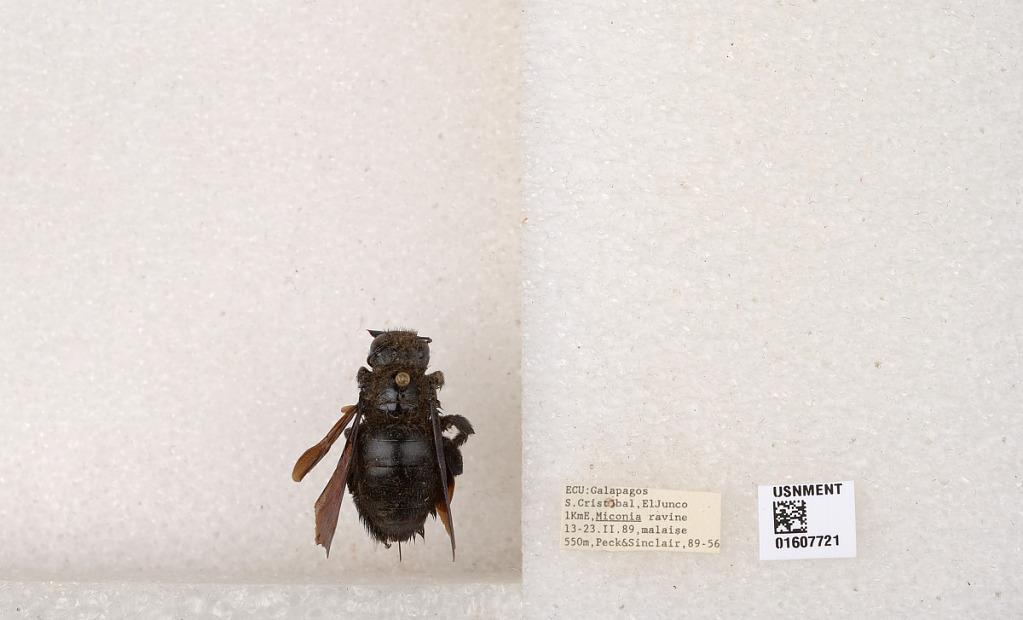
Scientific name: Xylocopa (Neoxylocopa) darwini Cockerell
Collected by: Peck & Sinclair
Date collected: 1989-2-13
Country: Ecuador
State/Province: Galapagos
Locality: S. Cristobal, El Junco 1KmE, Miconia ravine
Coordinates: -0.895205, -89.4719